Satellite in the Sky

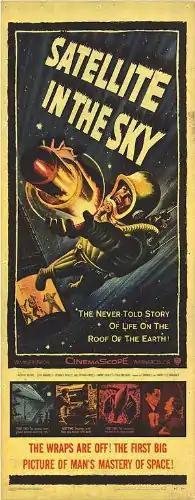
US theatrical release insert poster

Satellite in the Sky is a 1956 British CinemaScope science fiction film in Warner Color, produced by Edward J. Danziger and Harry Lee Danziger, directed by Paul Dickson, and starring Kieron Moore, Lois Maxwell, Donald Wolfit, and Bryan Forbes. It was distributed by Warner Bros. Pictures. Special effects were by Wally Veevers, who would later work on Stanley Kubrick's "" (1968).